History of Slovakia

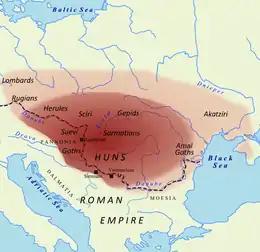
Germanic and other tribes within the Hun-dominated areas, around 450 AD

The Romans and the Germanic tribes launched their first invasions against the territories along the Middle Danube in the last decade of the . Roman legions crossed the Danube near Bratislava under the command of Tiberius to fight against the Germanic Quadi in , but the local tribes' rebellion in Pannonia forced the Romans to return. Taking advantage of internal strifes, the Romans settled a group of Quadi in the lowlands along the Danube between the rivers Morava and Váh in 21, making Vannius their king. The Germans lived in rectangular houses, rather than square ones, and cremated their dead, placing the ashes in an urn.